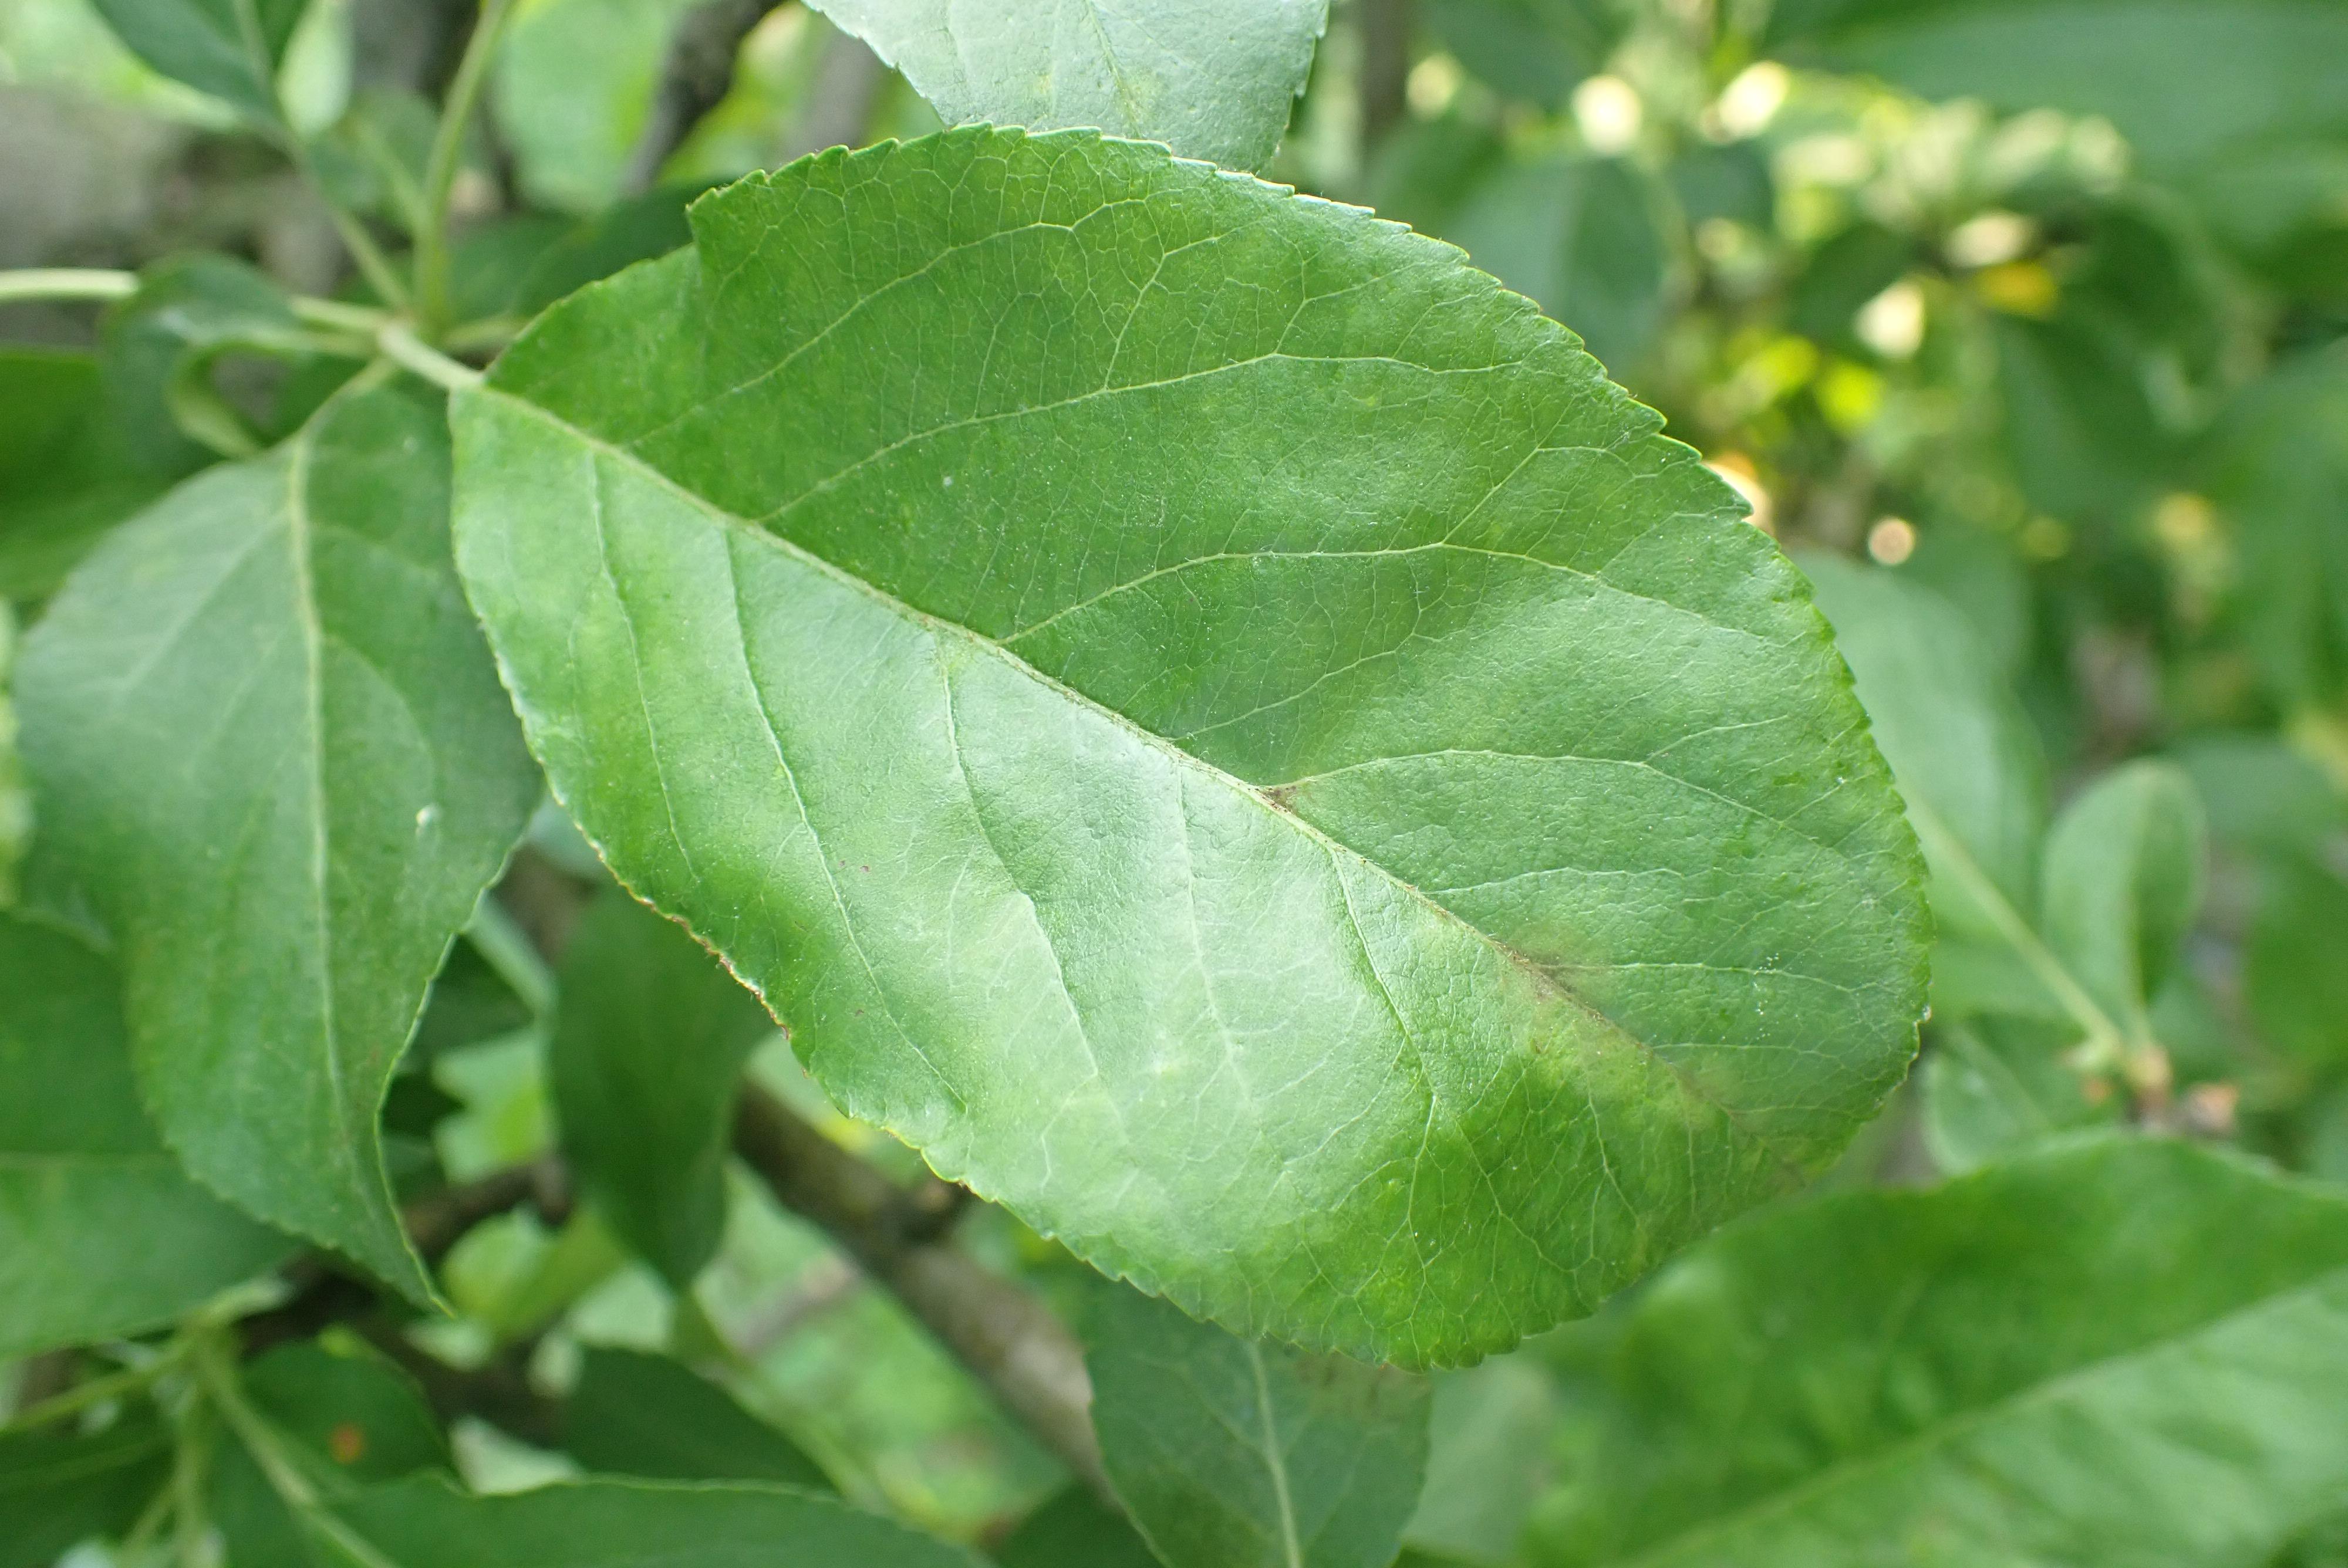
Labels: scab